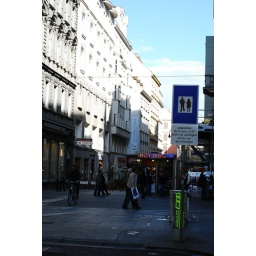
Whoever have read the book &amp;quot;Hotel New Hampshire&amp;quot; knows probably the Kruger Strasse in Vienna - no bears today...